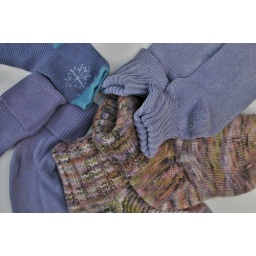
Bluish purple striped sock in upper left corner and then moving to a darker purple, to a lavender blue mix, to a lavender blue sock.